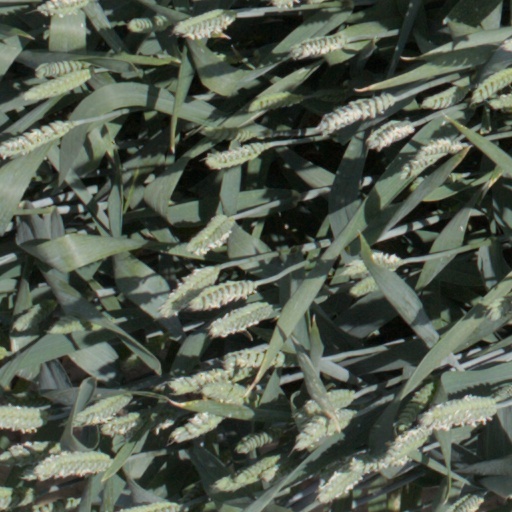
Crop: wheat